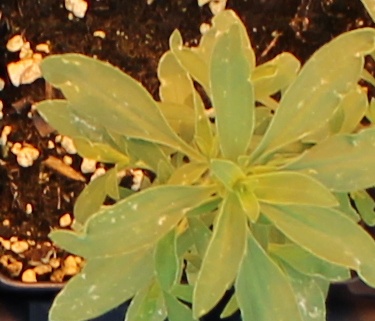
Label: Kochia